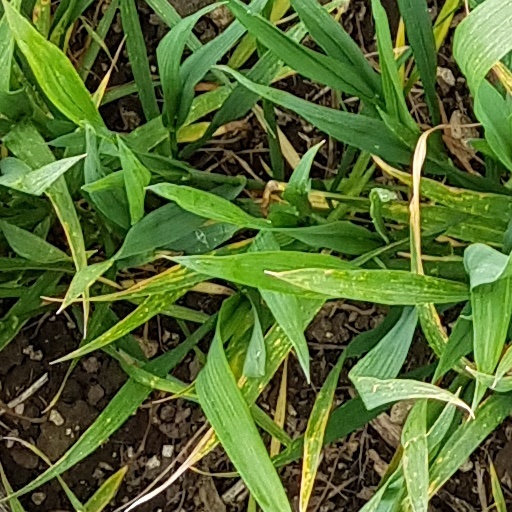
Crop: wheat